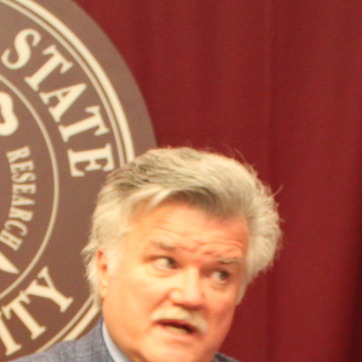
Material: hair